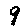
Label: 9